The Last War (film)

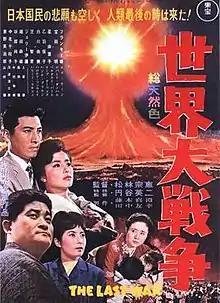
Theatrical release poster

is a 1961 Japanese epic "tokusatsu" science fiction disaster film directed by Shūe Matsubayashi, with special effects by Eiji Tsuburaya. Produced and distributed by Toho, it was Toho's second highest-grossing film in Japan that year.